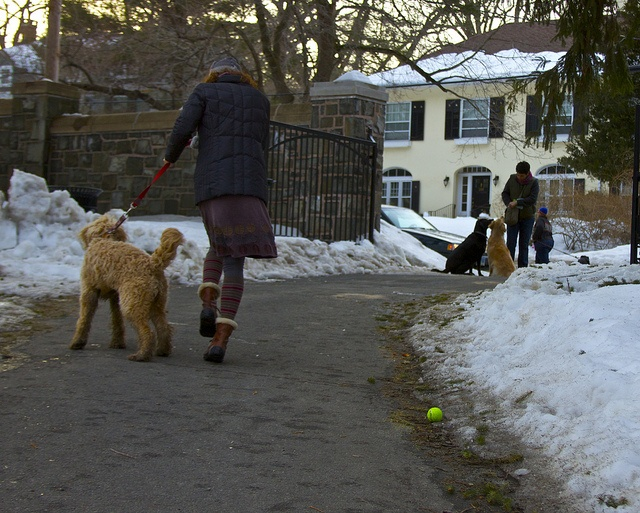
A woman walking a large brown dog next to a tennis ball.
A woman walking a path by snow with her dog.
A man is leaving a house with two dogs and a woman is approaching the house with a dog on a leash.
A woman in tights and boots walking her dog.
Two people walking along a path with several dogs.